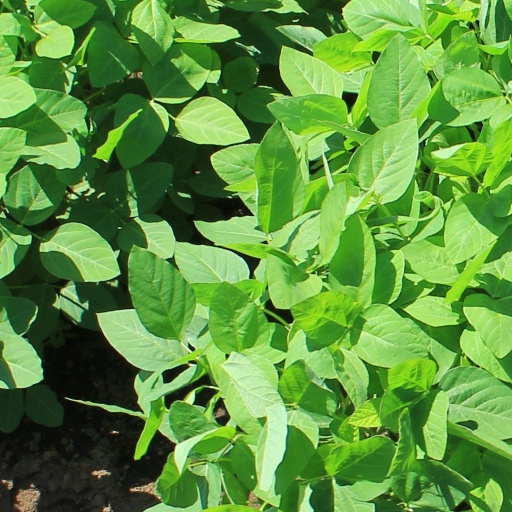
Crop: soybean